Sport in Romania

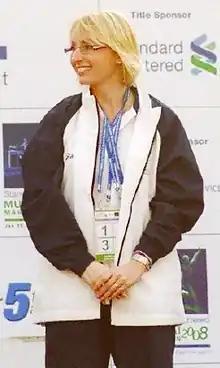
Gabriela Szabo, Olympic and World long-distance running champion and the 1999 European and World Athlete of the Year.

Maybe slightly surprising for a country of its size, Romania has been one of the most successful countries in the history of the Summer Olympic Games (15th overall) with a total of 307 medals won throughout the years, 89 of which are gold medals. Romania has appeared in 21 of the 28 Summer Olympic Games. The nation debuted at the 1900 Summer Olympics, appeared again three times between the World Wars, and has competed at every event since the 1952 Summer Olympics.